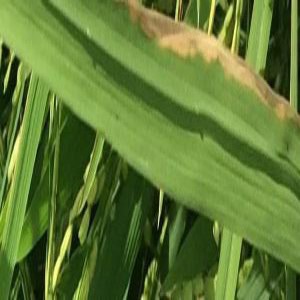
Disease: Bacterialblight